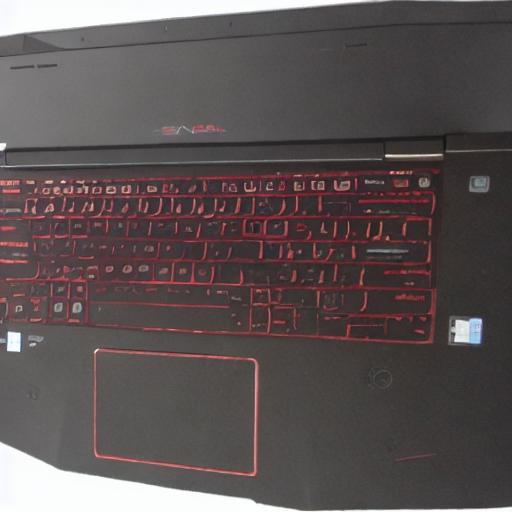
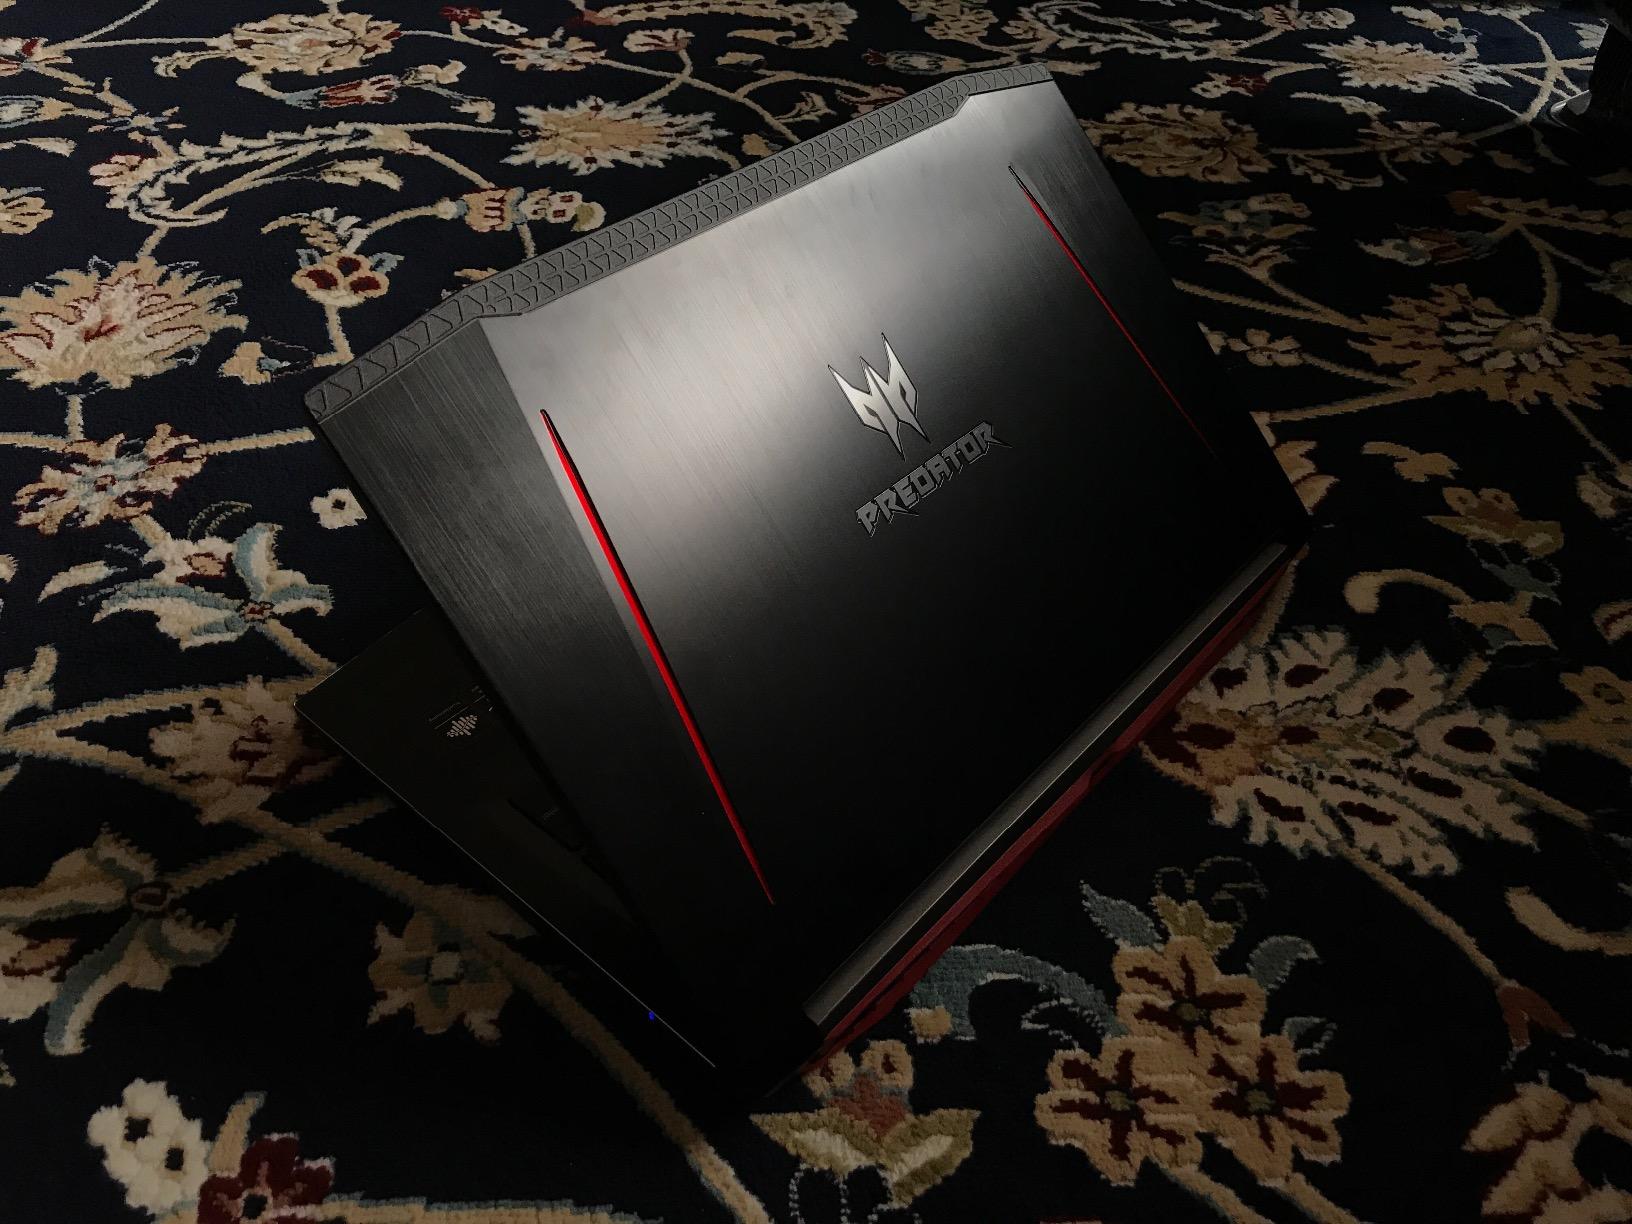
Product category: laptop
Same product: no